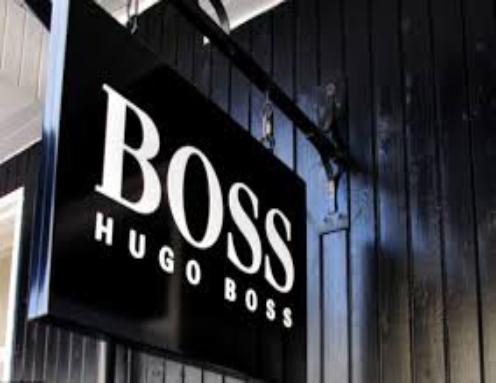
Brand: Hugo Boss
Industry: Clothes